Teachout Building

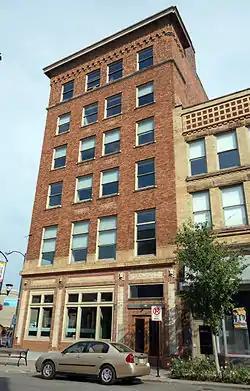

The Teachout Building is a historic building located in the East Village of Des Moines, Iowa, United States. It was individually listed on the National Register of Historic Places in 1999. In 2019 the building was included as a contributing property in the East Des Moines Commercial Historic District.